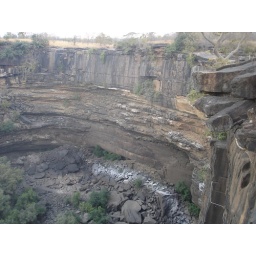
It is a water fall with water only in monsoon and the rest of the time it is a breeding ground for vultures.